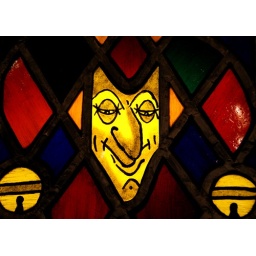
Fischerstube - lamp over our table